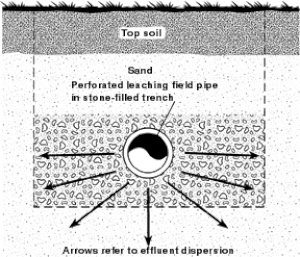
Un lit filtrant ou champ d'épuration est un élément constitutif de la chaîne d'assainissement non collectif. Situé en aval de la fosse septique, son rôle est de poursuivre le nettoyage des eaux par une action filtrante. Ce traitement biologique se fait par des bactéries aérobies qui se développent dans le sable disposé sous les drains de répartitions de l'effluent prétraité sortant de la fosse.